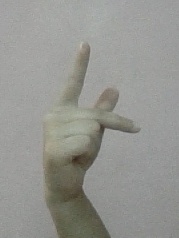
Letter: dha